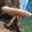
Label: mushroom